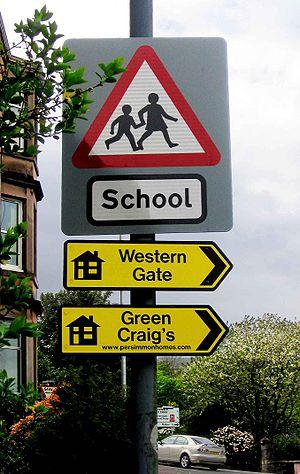
's est un terme utilisé en anglais et en néerlandais, formé d'une apostrophe suivie de la lettre s.